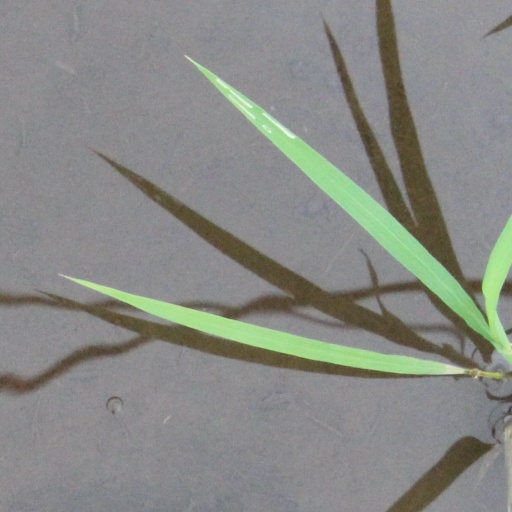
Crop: rice